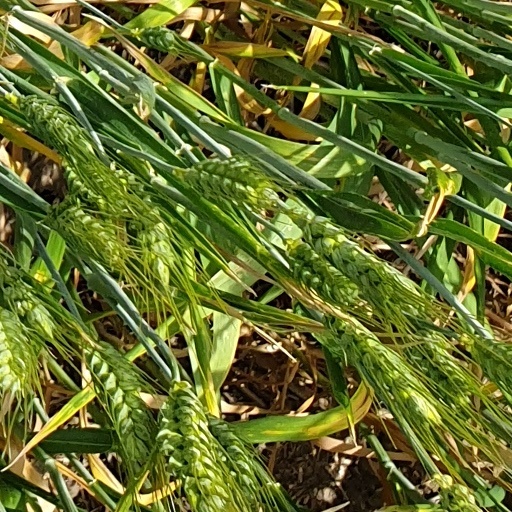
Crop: wheat